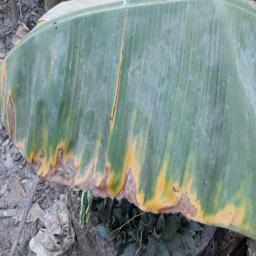
Label: POTASSIUM DEFICIENCY